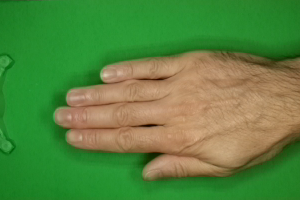
Label: paper